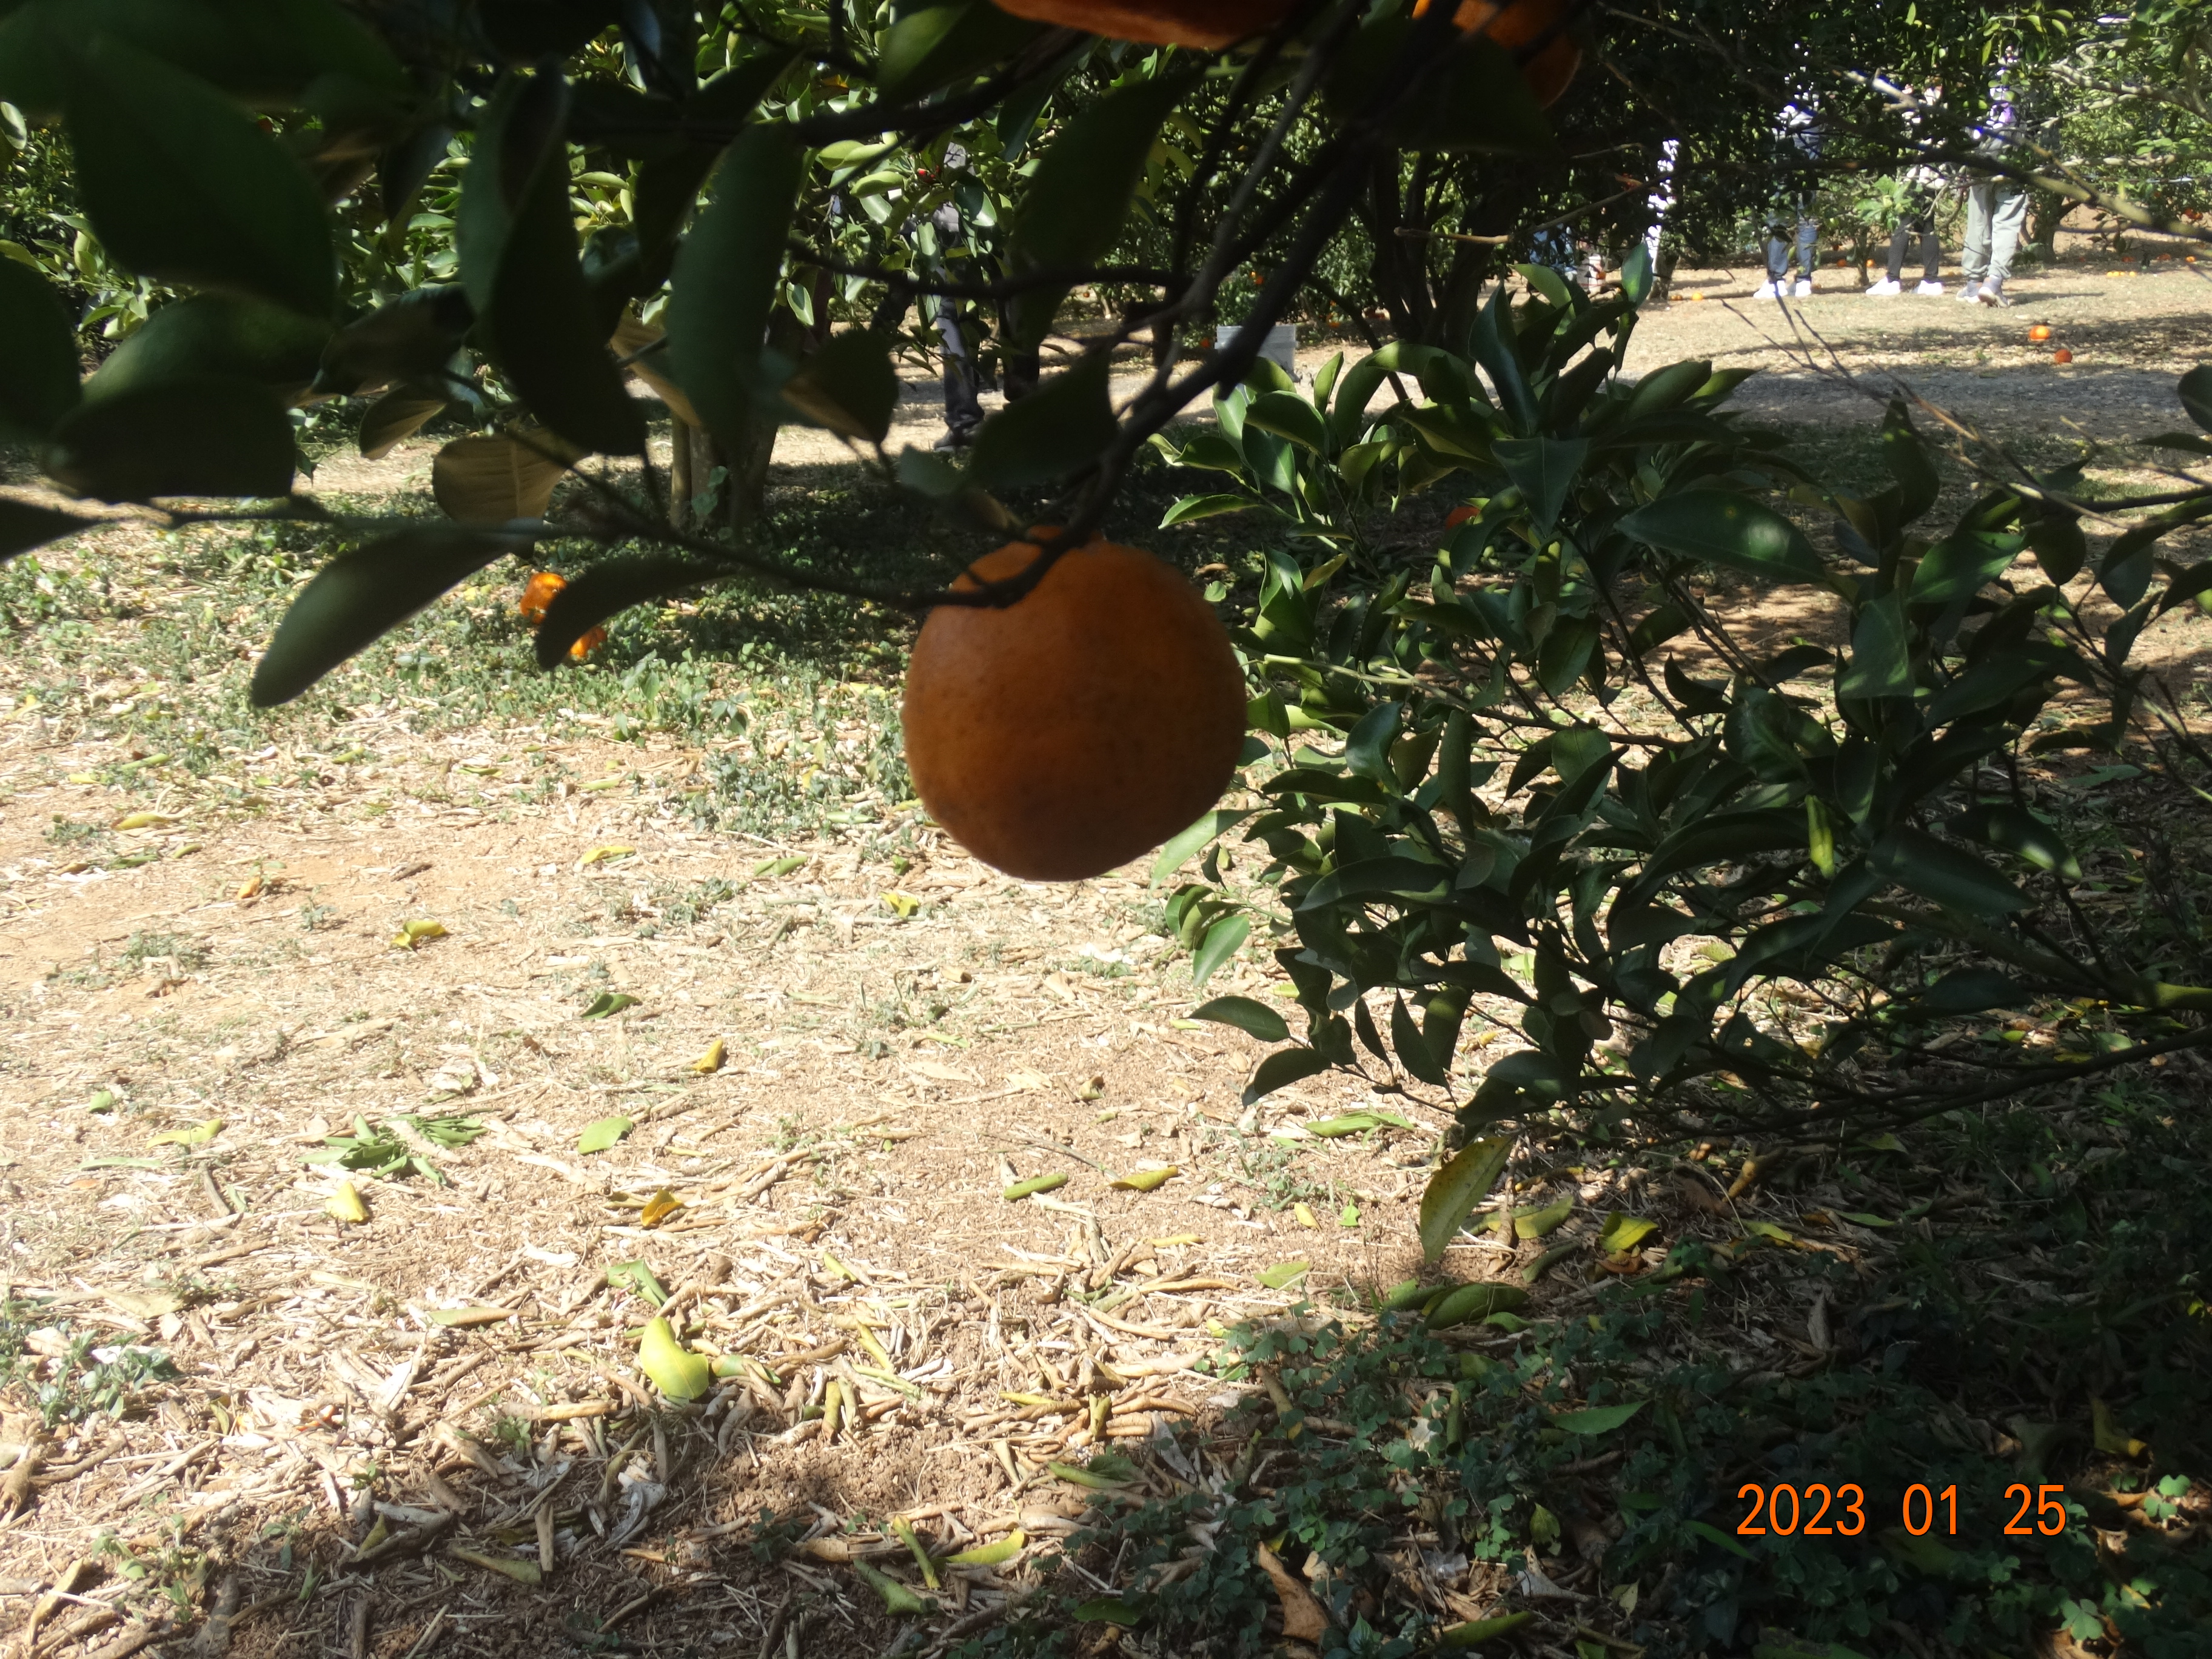
Citrus fruit variety: ponkan